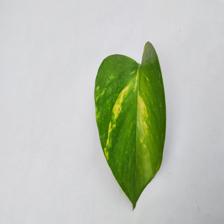
Label: Healthy